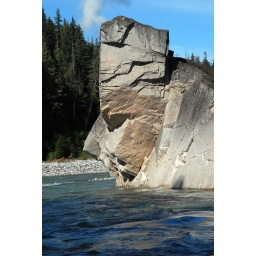
a rock formation that looks like the head of an egyptian pharaoh on the copper river in british columbia canada.